Kali

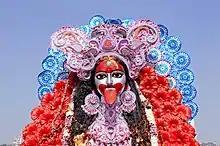
Idol of goddess Kali kept near Nimtala ghat for Visarjan or Immersion in the waters of river Hooghly

In Tantrism the cause of reality is the mutual interaction between male and female or Shiva and Shakti. As a result, goddesses play an important role in the study and practice of Tantra Yoga and are essential in understanding the nature of reality. Kali is often mentioned in Tantric iconography, texts and rituals even though Parvati received Shiva's wisdom in the form of Tantras. Kali is revered as the highest reality or greatest of all deities in many Tantric texts. The "Niruttara-tantra" and the "Picchila-tantra" state that among all mantras Kali's mantras are the greatest. The "Kdmadd-tantra" mentions that Kali is "sacciddnanda" or imperishable bliss and Brahman. In other texts like the"Yogini-tantra", "Kamakhya-tantra" and the "Niruttara-tantra" Kali is referred to as an essential form of Mahadevi.